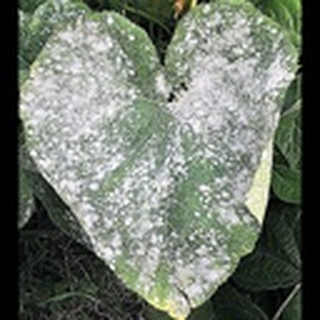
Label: cotton_powdery_mildew